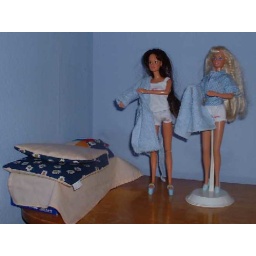
Ah, comfy clothing after a refreshing shower. Clothing and bed by Esprit.